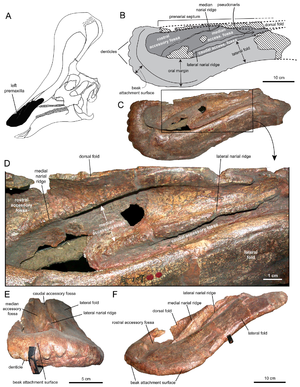
Tsintaosaurus est un genre éteint de dinosaures ornithopodes de la famille des hadrosauridés ayant vécu en Chine à la fin du Crétacé supérieur, au Campanien, il y a environ 80,7 Ma.